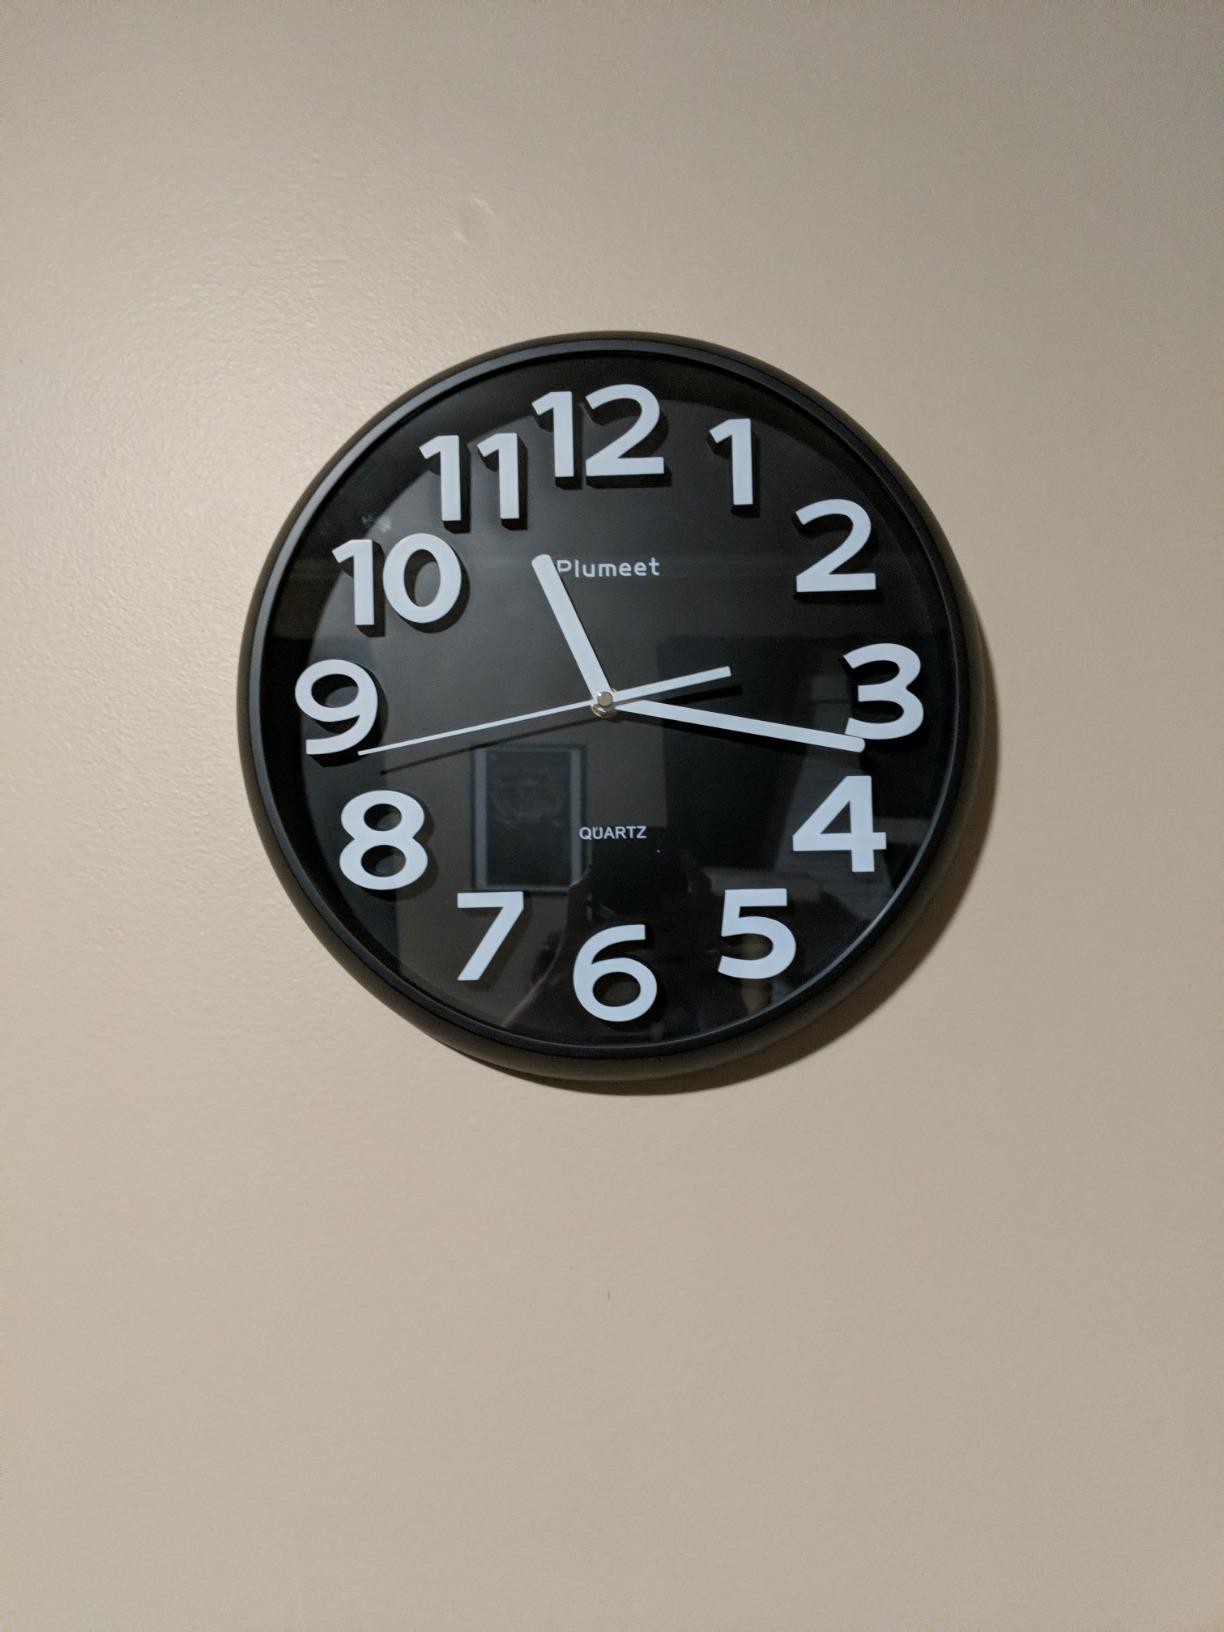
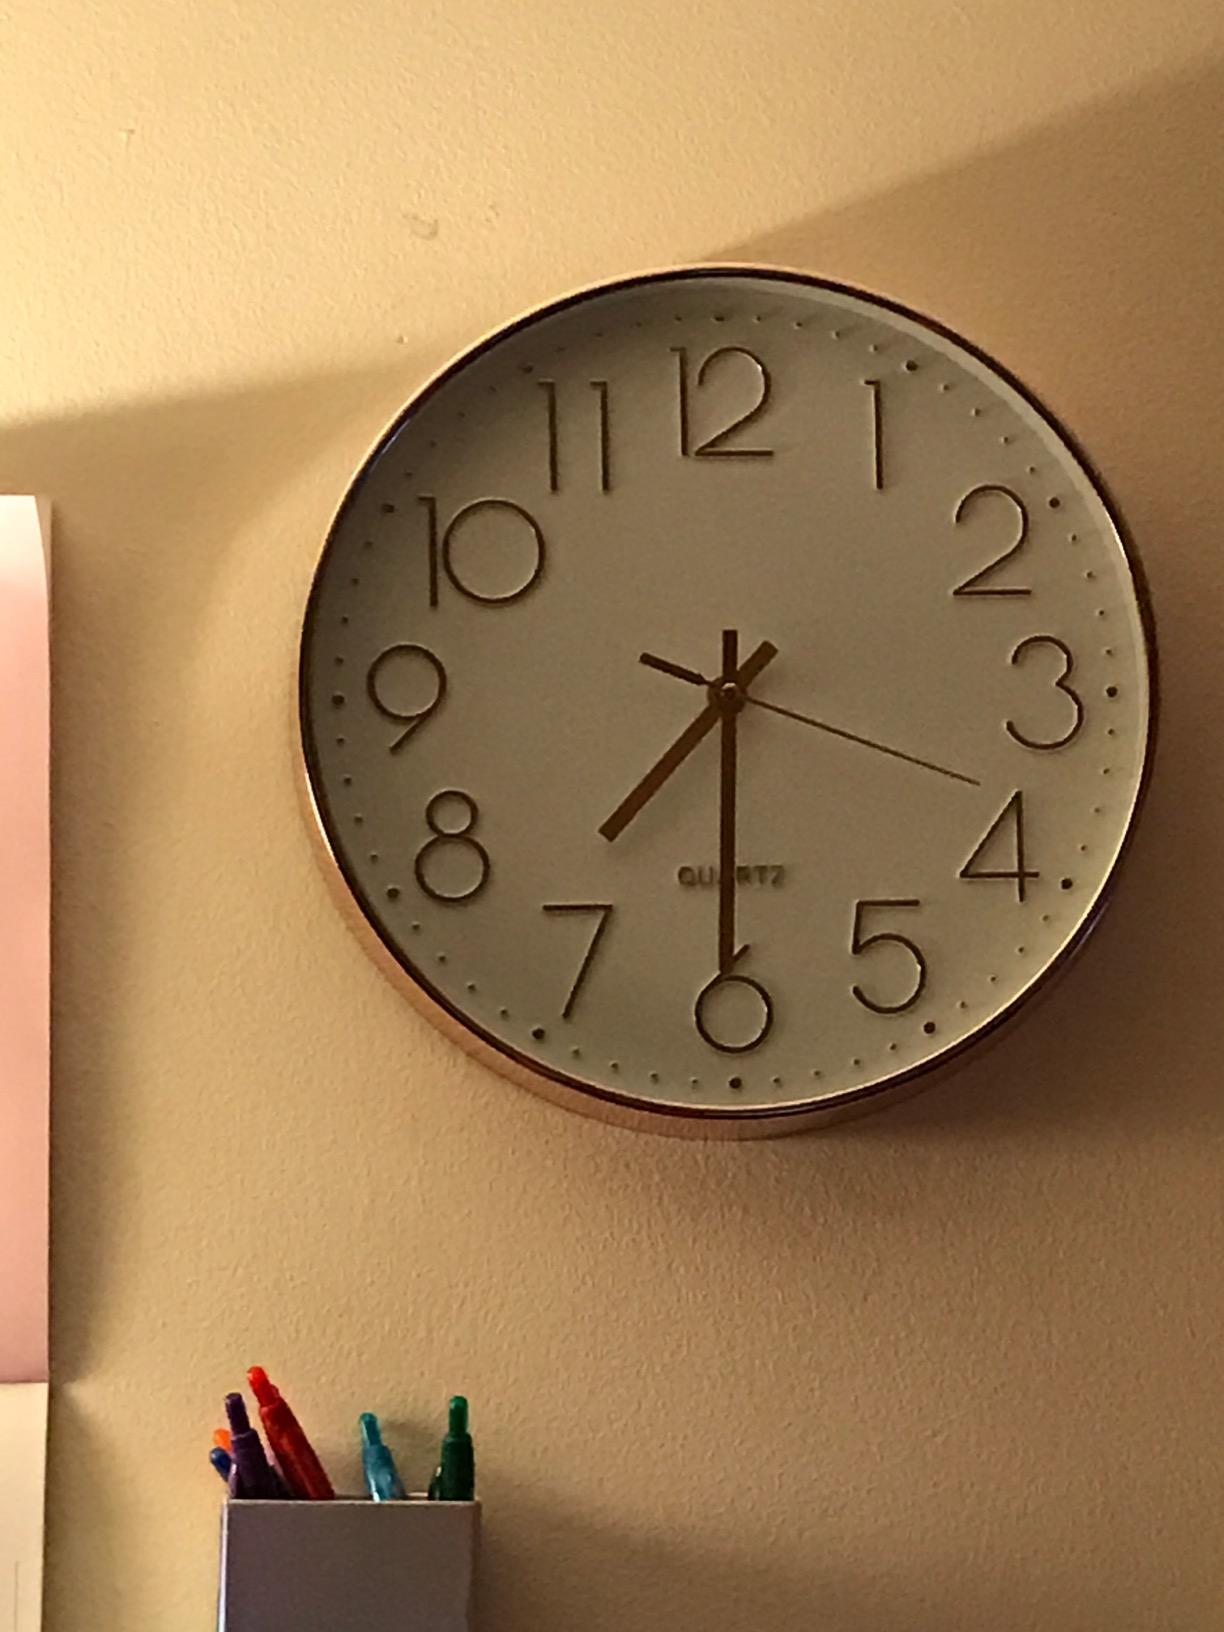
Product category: clock
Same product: no